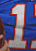
Number: 1